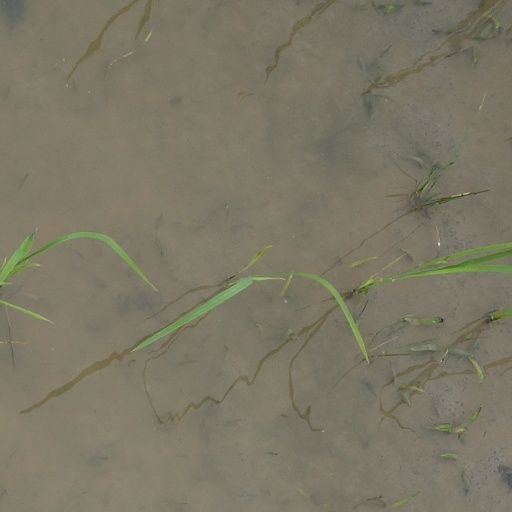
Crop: rice